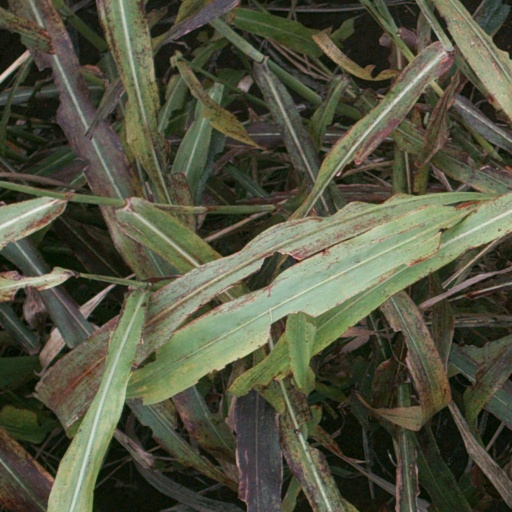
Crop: sorghum